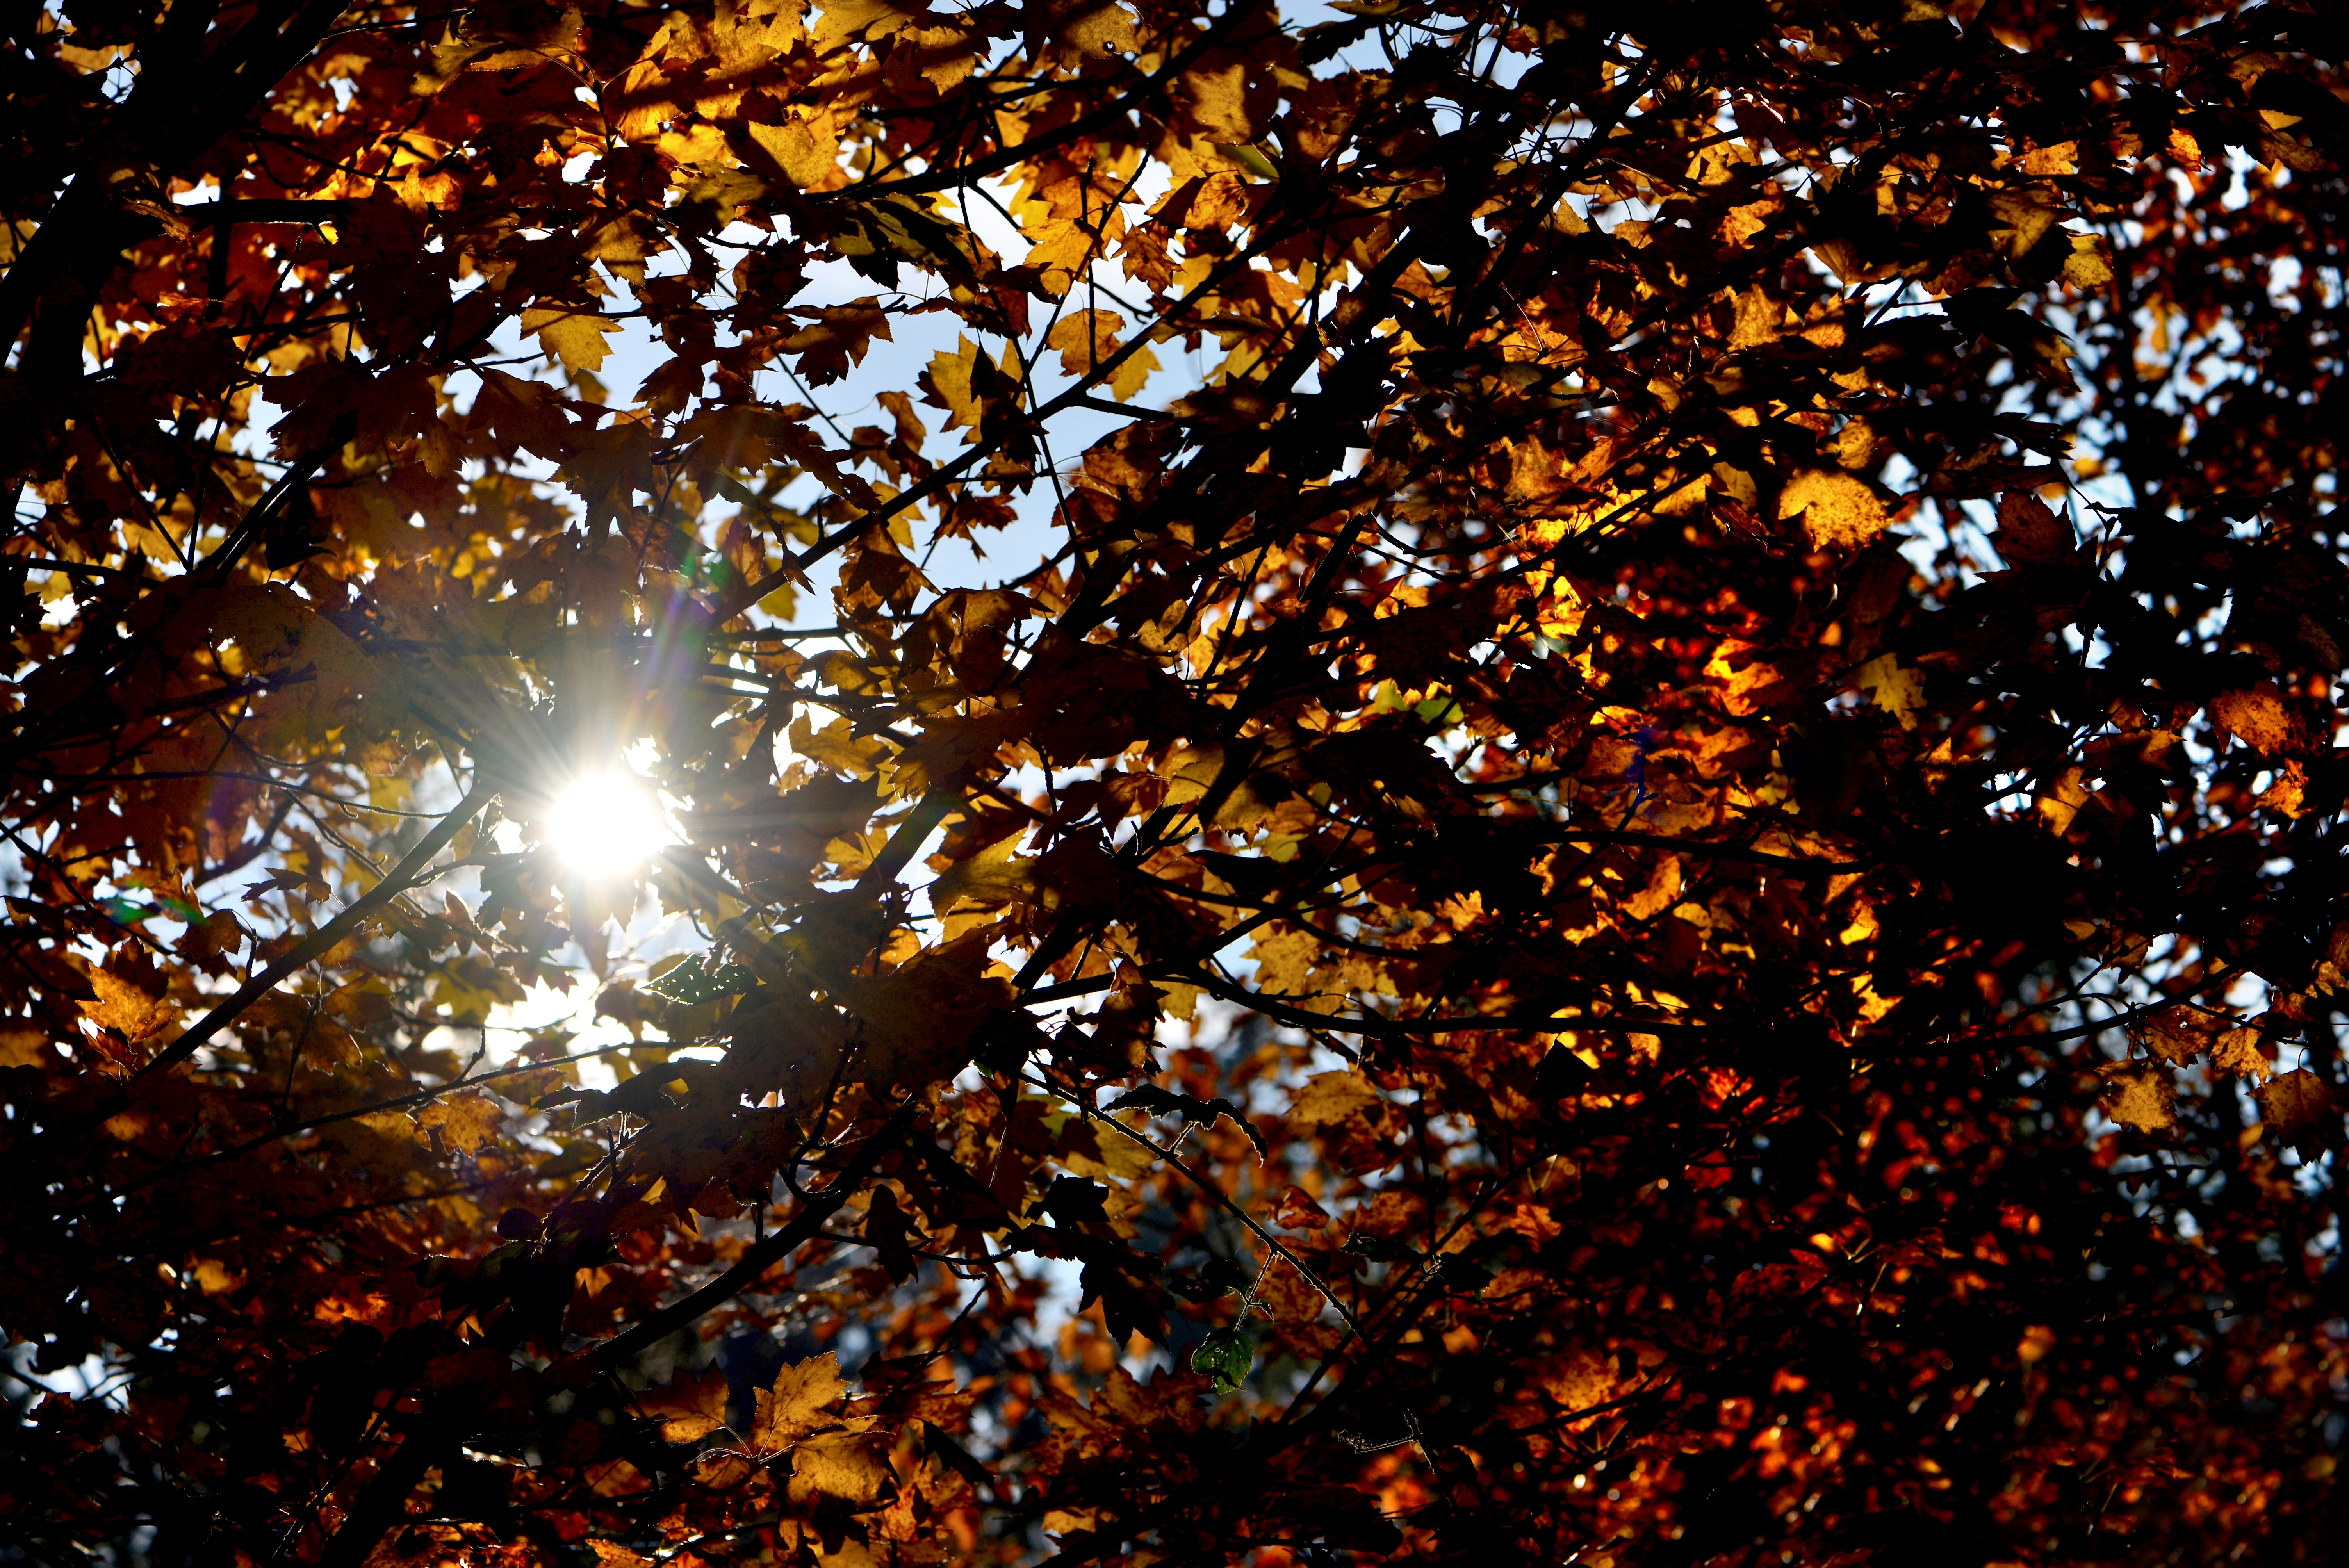
tree, nature, branch, light, plant, sun, night, sunlight, leaf, flower, reflection, autumn, season, leaves, sunny, mood, fall leaves, back light, woody plant